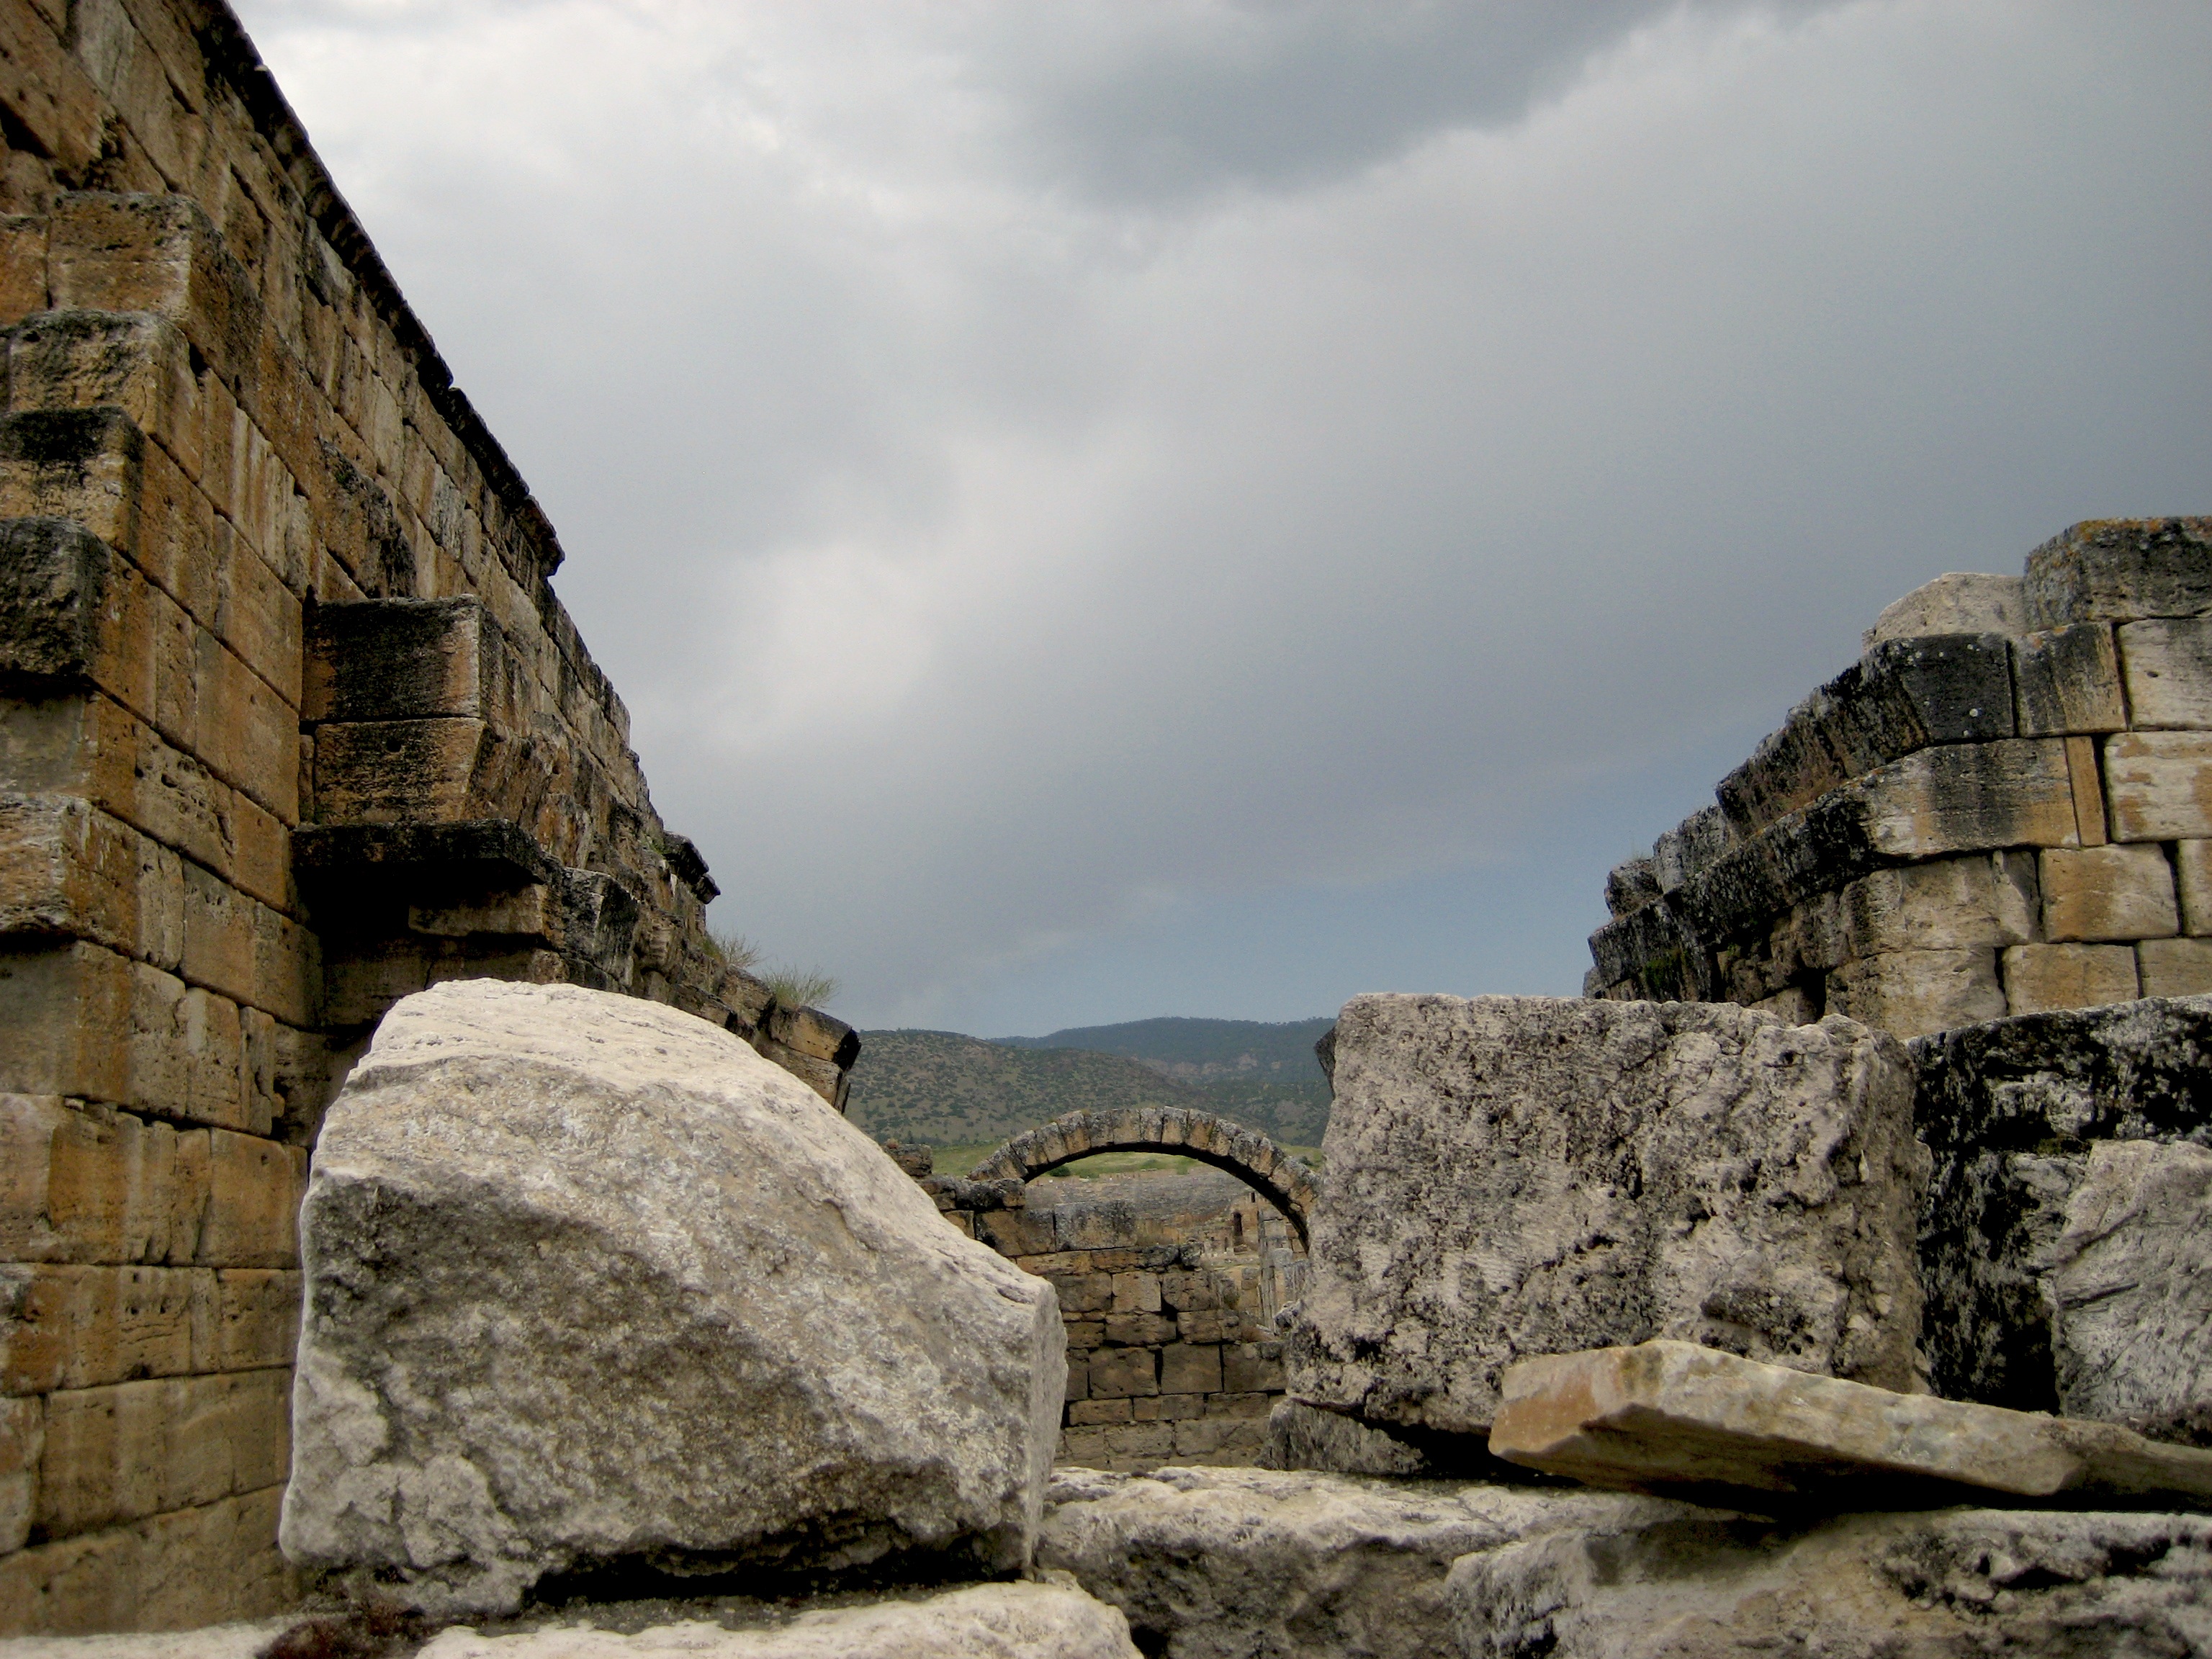
sea, rock, mountain, sky, building, wall, monument, travel, holiday, fortification, ruin, terrain, temple, ruins, turkey, monastery, roman, pierre, heritage, archaeological site, ancient ruins, ancient history